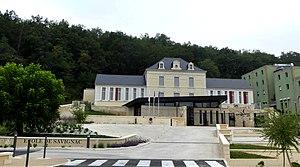
L'école hôtelière de Savignac-les-Églises, Dordogne, France.
L'École de Savignac est un établissement français d'enseignement supérieur privé, géré par la Chambre de commerce et d'industrie de la Dordogne. Créée en 1988, l'institution forme aux métiers de l'hôtellerie, de la restauration, du tourisme et de l'événementiel. Elle est située à Savignac-les-Églises, dans le département de la Dordogne.